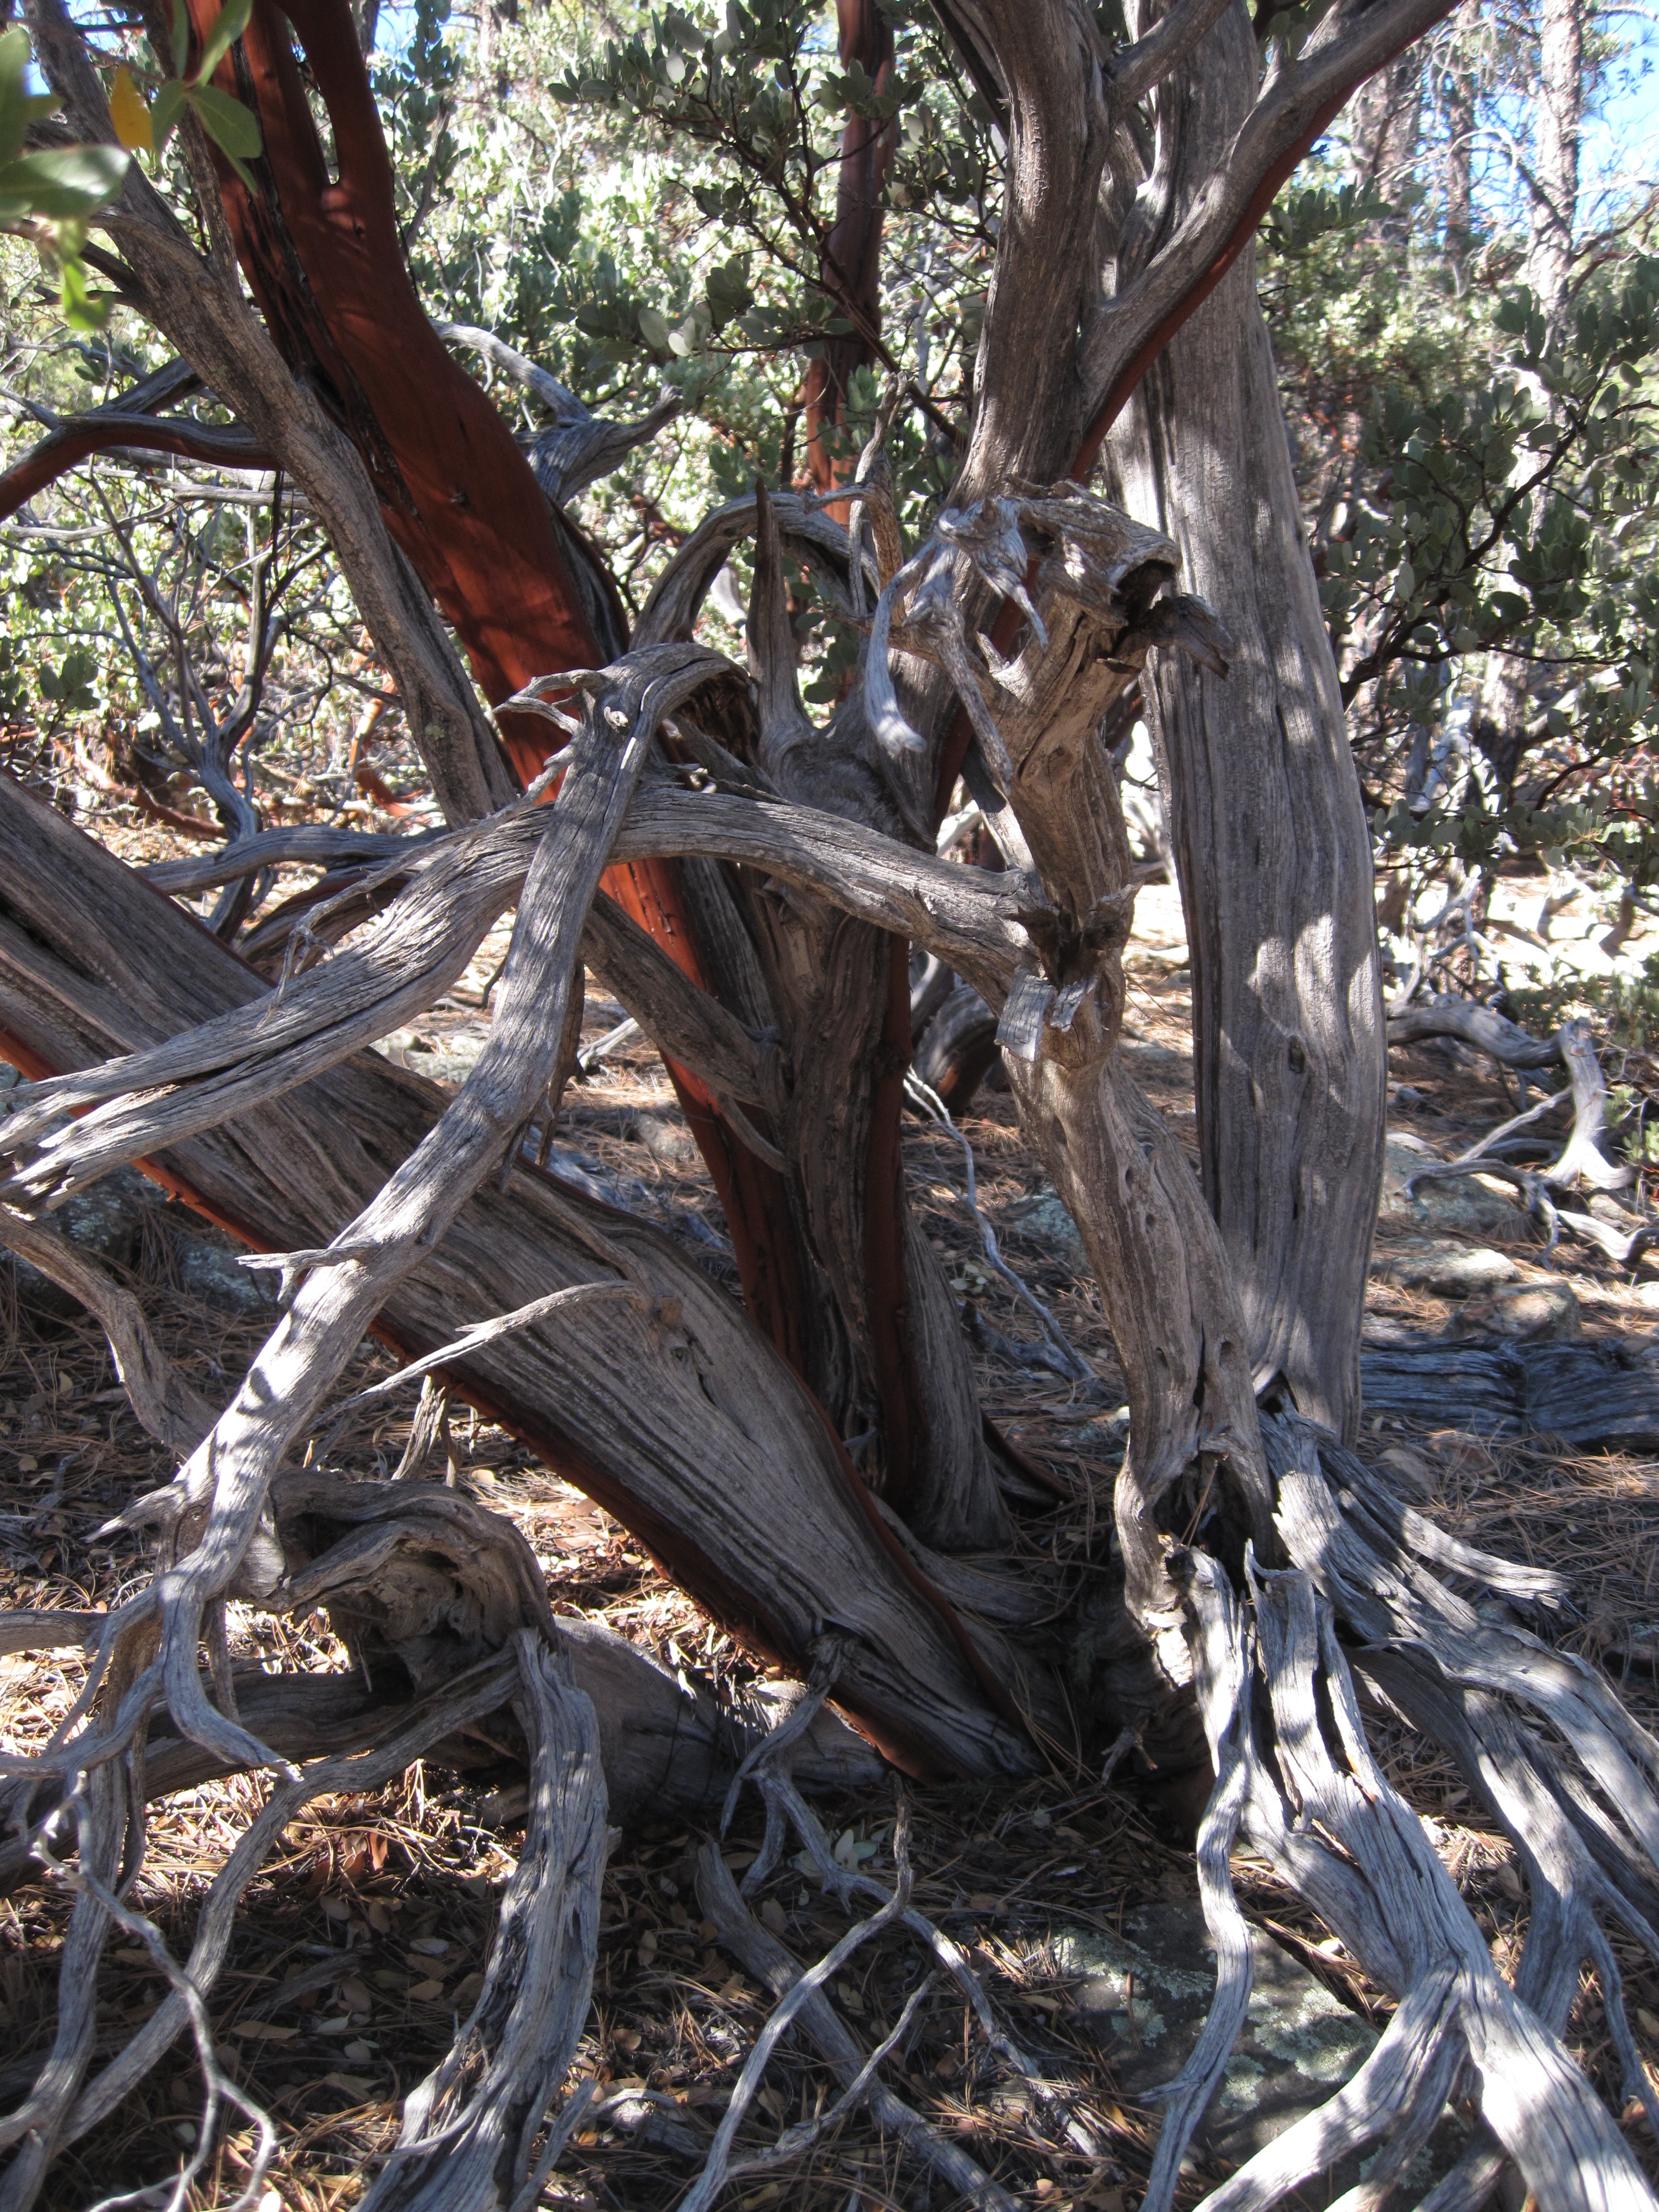
tree, branch, plant, wood, leaf, flower, trunk, botany, root, sculpture, woodland, flowering plant, woody plant, land plant